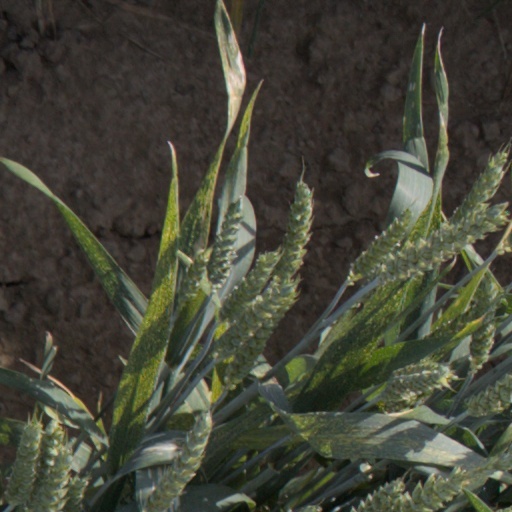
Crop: wheat